Question: Please indicate a possible affordance area of the fork that can be used for holding
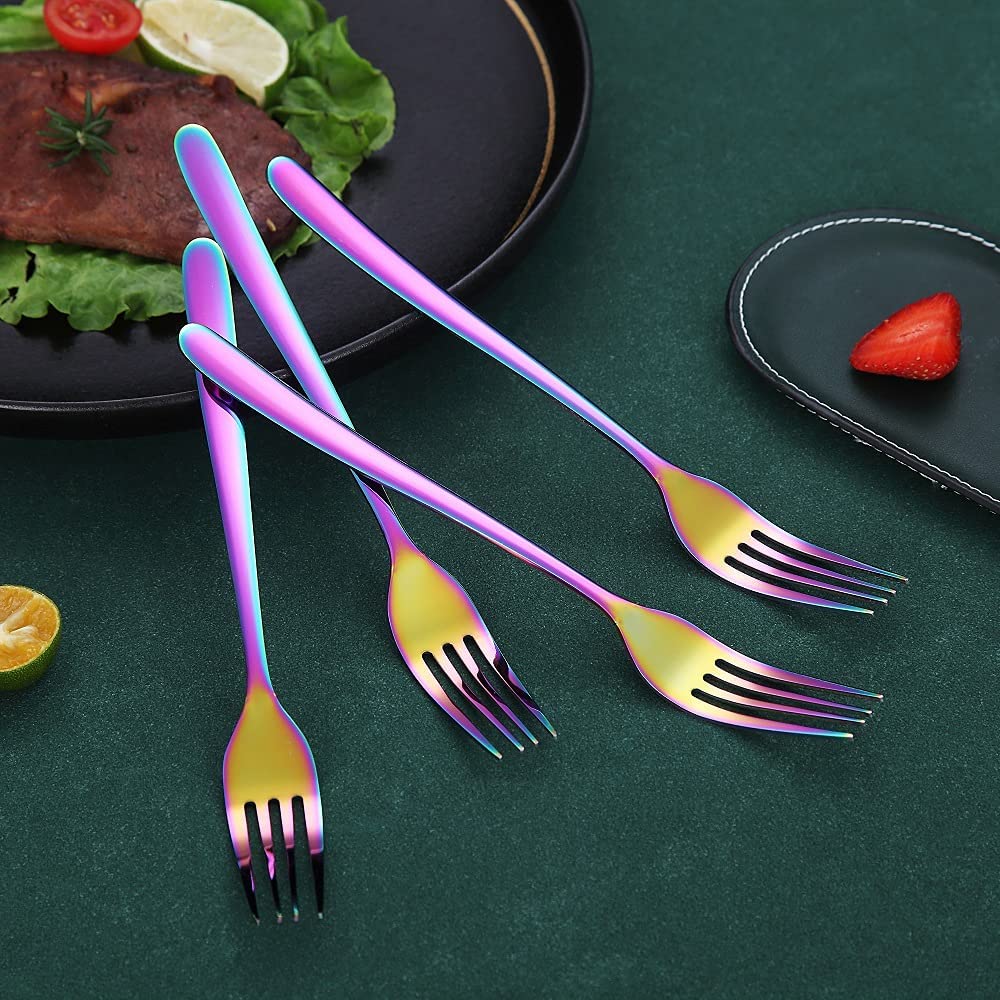
Answer: [178.728, 320.175, 494.518, 535.088]